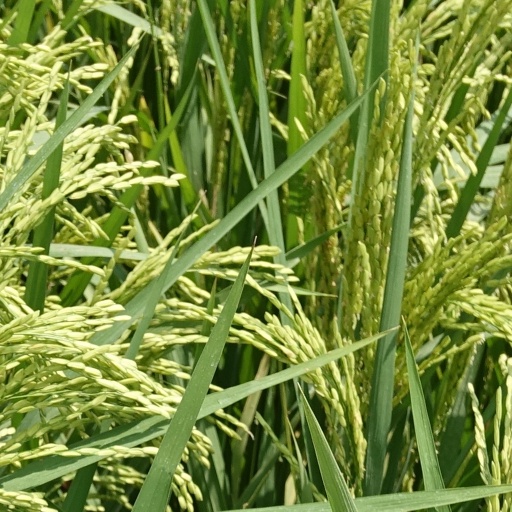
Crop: rice